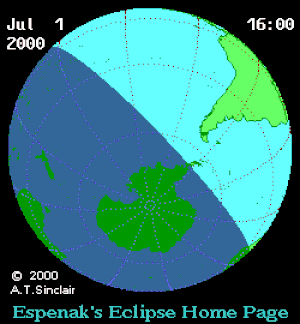
L'éclipse solaire du 1ᵉʳ juillet 2000 est une éclipse solaire partielle.